George Baillie (MP, born 1664)

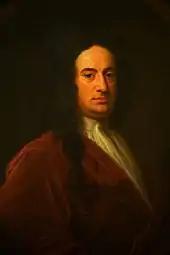
George Baillie, painted by William Aikman in 1717

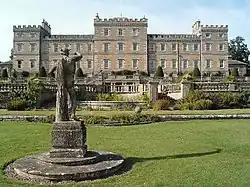
Mellerstain House

George Baillie (16 March 1664 – 6 August 1738) was a Scottish politician who sat in the Parliament of Scotland from 1691 to 1707 and in the British House of Commons from 1708 to 1734.